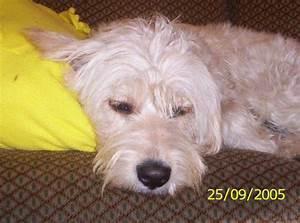
dog